2016 Democratic National Convention

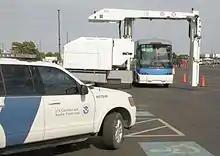
U.S. Customs and Border Protection scans delegate bus entering the convention

The formal bid process was initiated when, in February 2014, the Democratic National Committee sent out letters inquiring into the interest of a number of cities in hosting the 2016 convention. The cities were reported by CNN to have received these letters were Atlanta, Austin, Baltimore, Chicago, Cincinnati, Cleveland, Columbus, Dallas, Detroit, El Paso, Houston, Indianapolis, Kansas City, Las Vegas, Memphis, Miami, Milwaukee, Minneapolis, Nashville, New Orleans, New York City, Oakland, Orlando, Philadelphia, Phoenix, Pittsburgh, Portland, Sacramento, San Antonio, San Diego, San Francisco, Seattle, St. Louis, and Tampa.